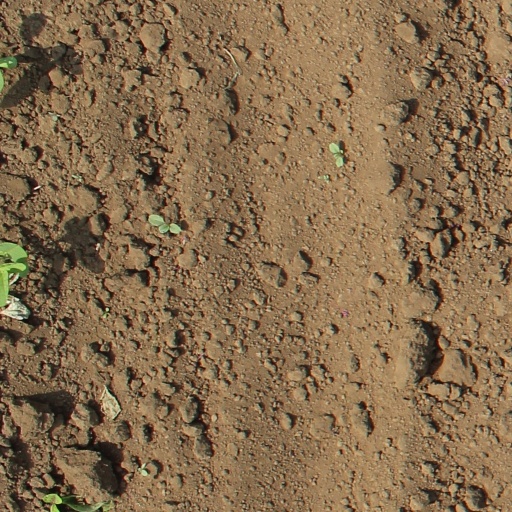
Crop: soybean